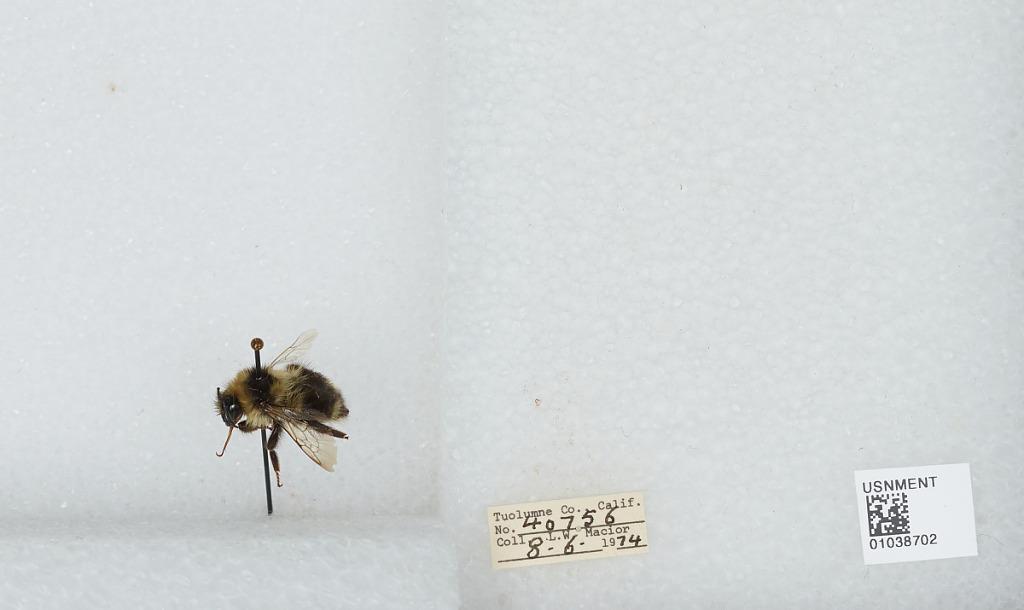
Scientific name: Bombus (Cullumanobombus) rufocinctus Cresson
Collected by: L. Macior
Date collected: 1974-8-6
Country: United States
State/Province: California
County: Tuolumne
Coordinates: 38.02, -119.93